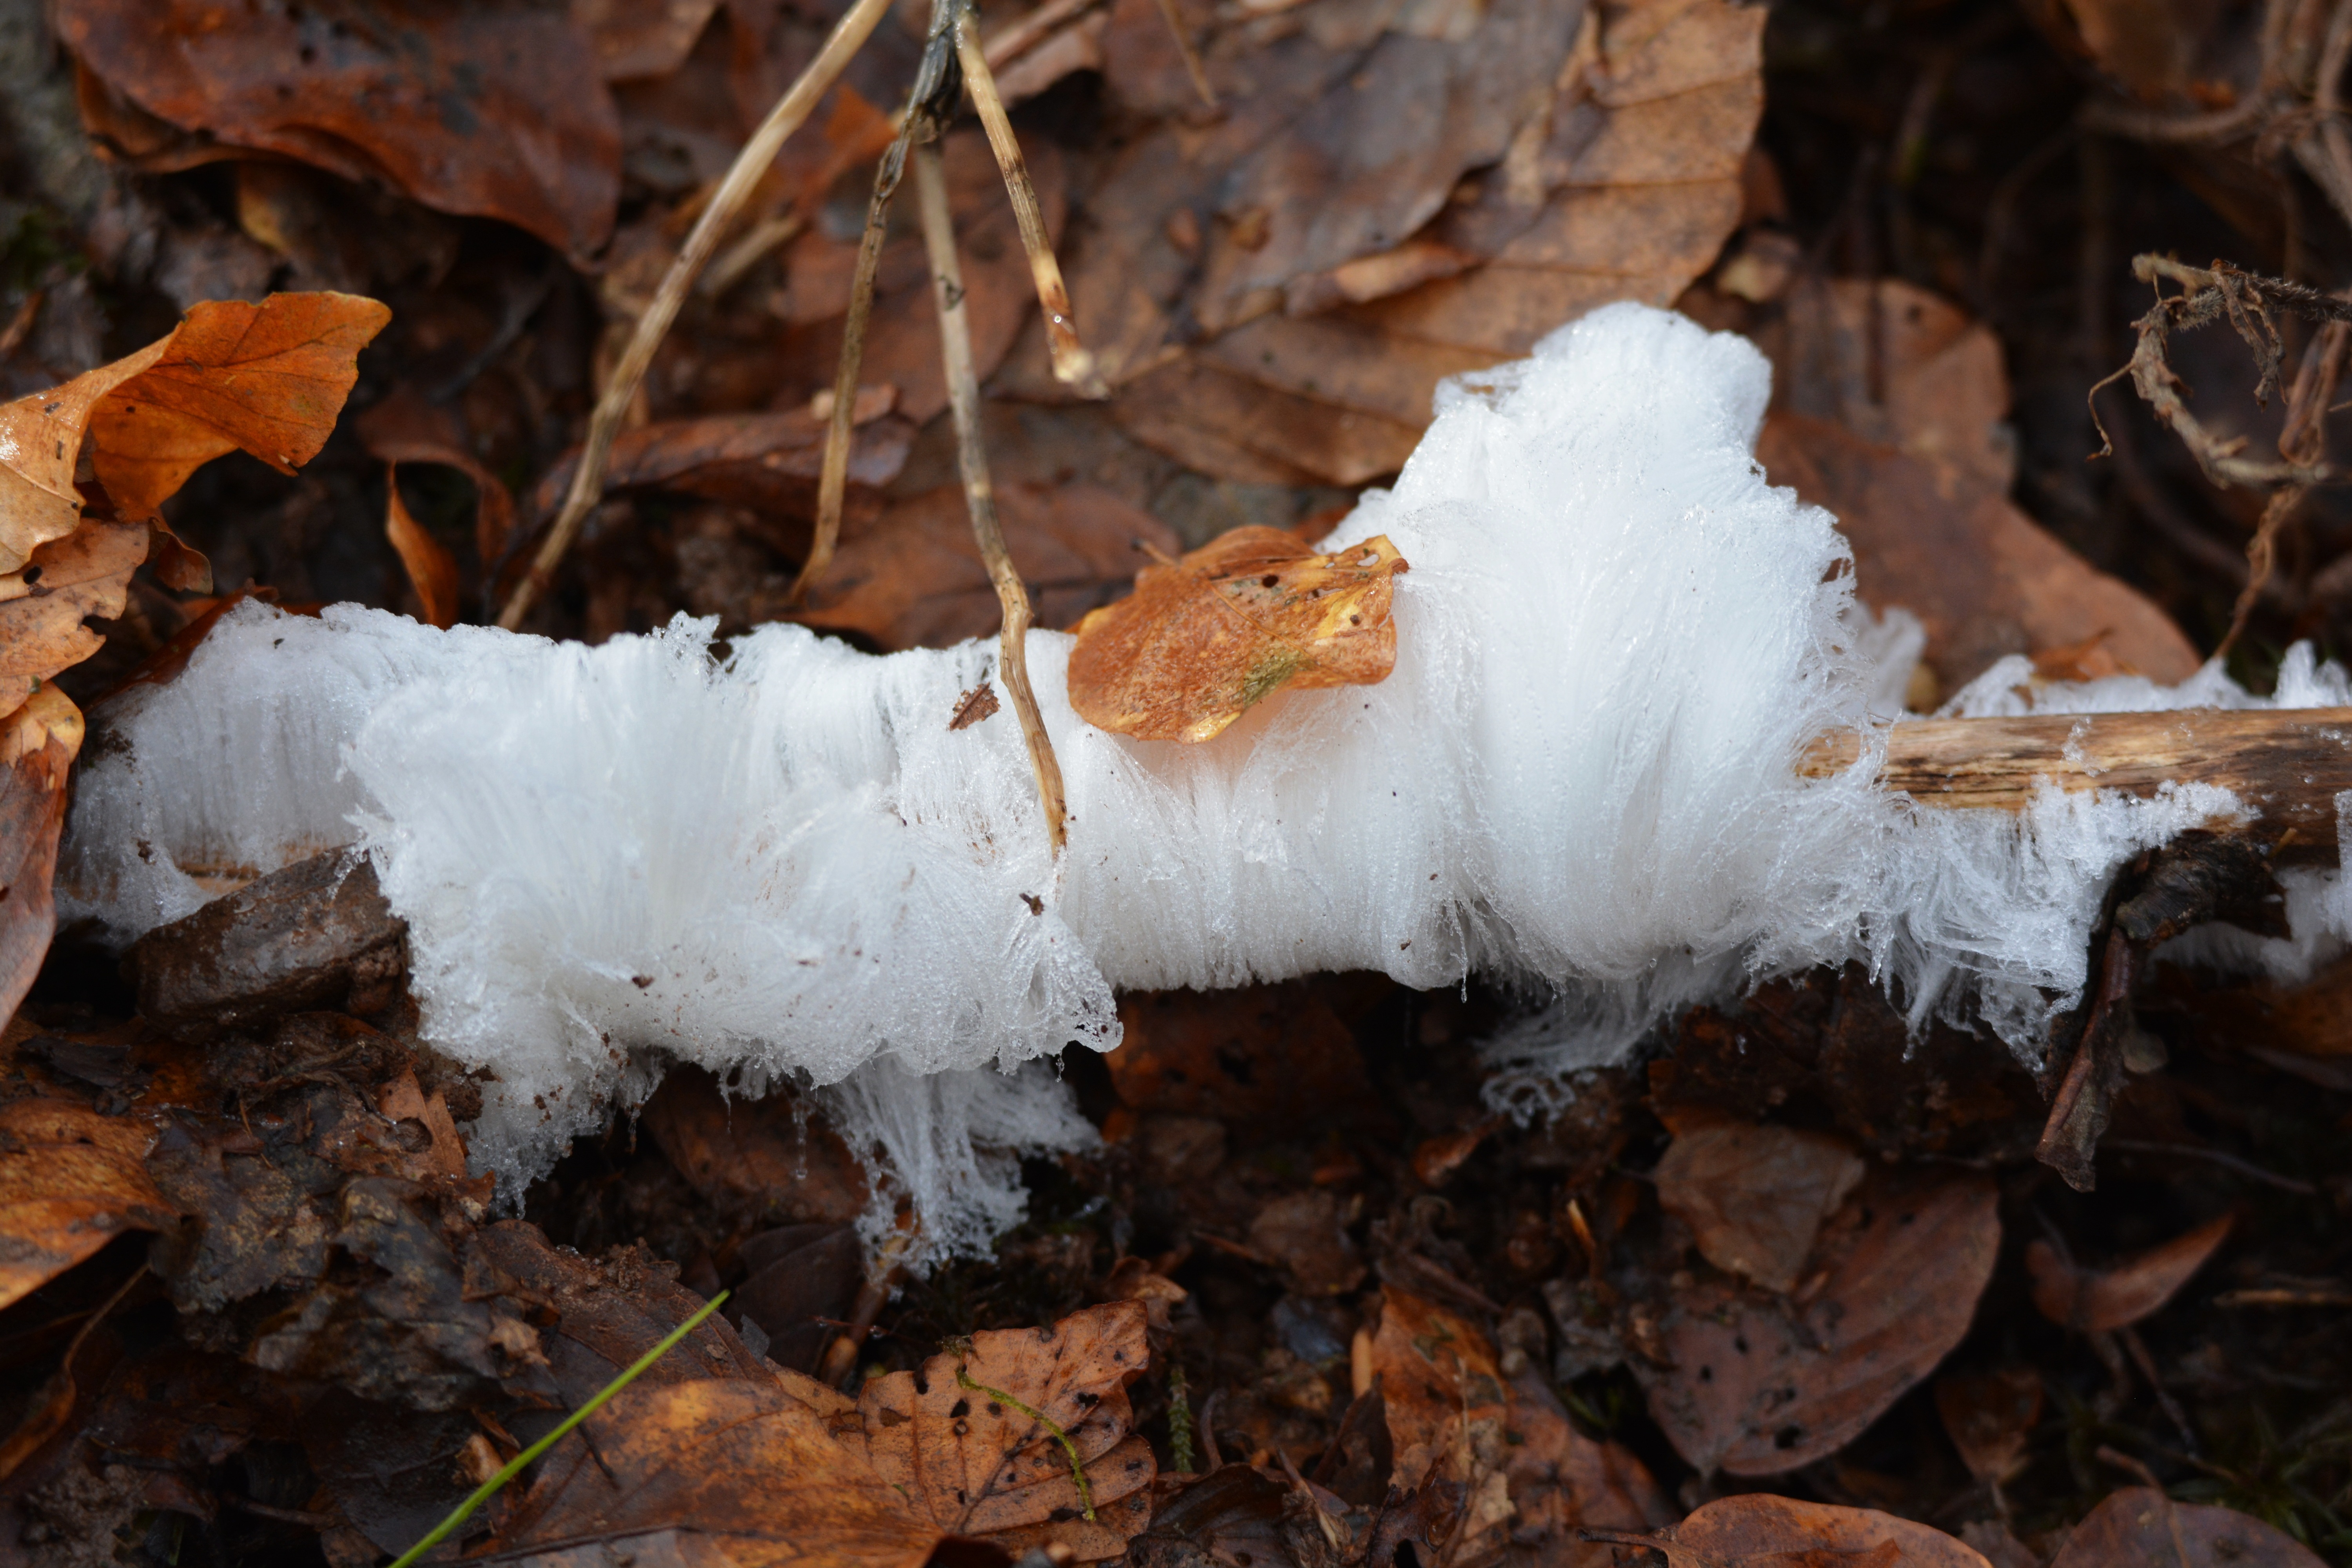
nature, leaf, ice, autumn, soil, mushroom, season, fungus, woodland, mold, auriculariales, oyster mushroom, edible mushroom, haarijs, medicinal mushroom, agaricomycetes, auriculariaceae, hen of the wood, tremellomycetes, tremellaceae, tremella